Keystone State Wrestling Alliance

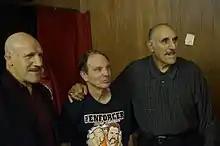
Hall of Famers from left to right, Bruno Sammartino, Howard Kernats and Dominic DeNucci

Every September, the KSWA has been invited to Millvale Days, a community street fair held on Grant Street for a weekend. The KSWA performs Friday and Saturday nights on the street, drawing large crowds every time due to the high risk of performing on the streets. The second day, usually a Saturday, ends in a "Battle Royal" where the winner is crowned "The King of Millvale". Wrestler "The King" Del Douglas is the self-proclaimed "King of Millvale" after being the reigning champion of the event for several years since KSWA's first appearance at the fair.